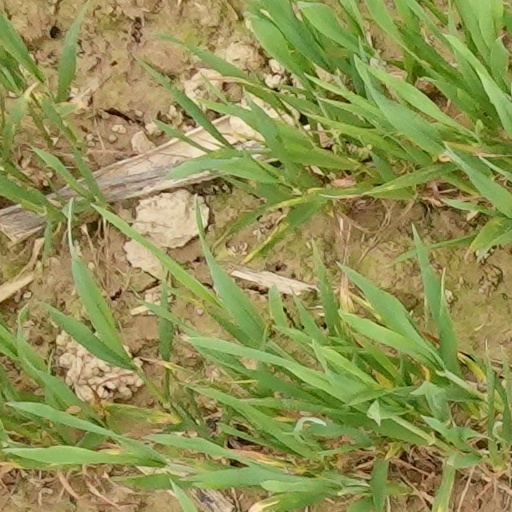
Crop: wheat